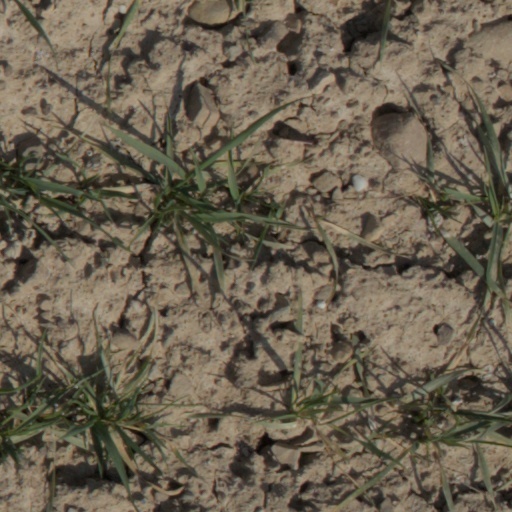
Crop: wheat